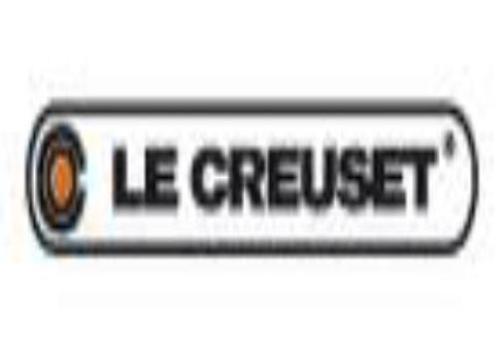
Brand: le creuset
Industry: Necessities